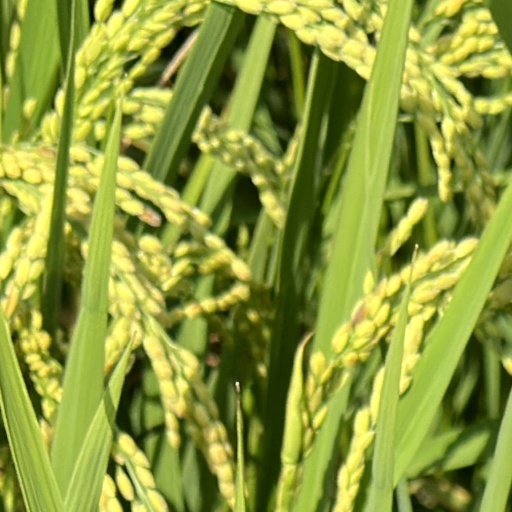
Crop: rice